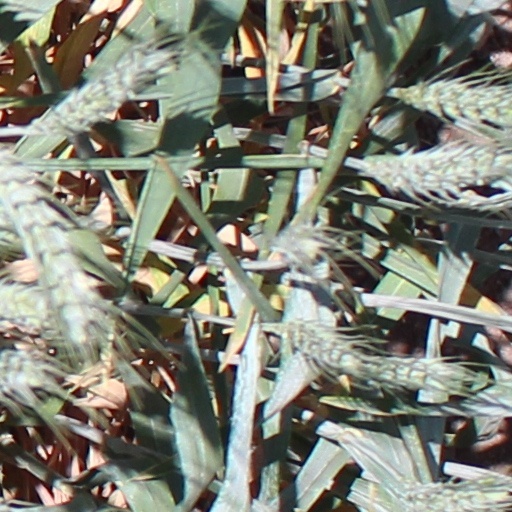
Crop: wheat